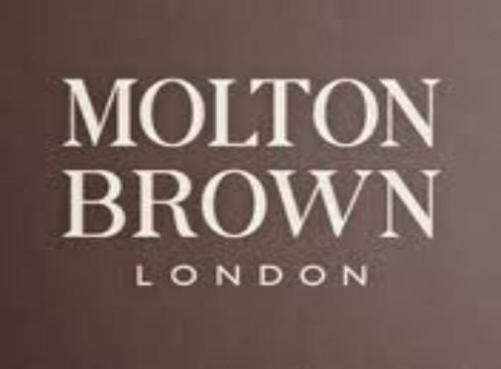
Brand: molton brown
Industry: Necessities